History of Brasenose College, Oxford

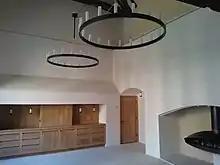
Brasenose's updated mediaeval kitchen, part of "Project Q"

Wholesale reform of Oxford examinations began in the late eighteenth century, proposed by, among others, Brasenose's John Napleton in his pamphlet "Considerations on the Public Exercises for the First and Second Degrees in the University of Oxford". It was Cleaver and his successor Frodsham Hodson that would continue the reforms and apply them to Brasenose itself. Cleaver was from the minor gentry and set out from the start to make Brasenose the place of rich men. Unable to secure the librarianship of the Bodleian whilst fellow, he had instead become tutor to his patron George Nugent-Temple-Grenville, 1st Marquess of Buckingham – a position which he used to lead two of the Duke's sons and other members of the family to Brasenose; the sons' uncle, Baron Grenville, became the university's chancellor. Under his leadership into the early nineteenth century, numbers improved dramatically and so did the class of people coming: Brasenose began to be dominated by gentlemen like the Egertons, the Grenvilles, and of Richard Rainshaw Rothwell I. Its income over doubled between 1790 and 1810 to £9,200 per annum, with the college maintaining its links to the north-west. Among the other acquisitions of Cleaver was the services of Hodson, a Liverpudlian.